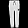
Label: Trouser